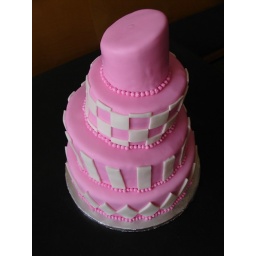
Pink &amp;amp; white wedding cake from Carrie O at the Sweet Pea Bakery in Bozeman, MT.